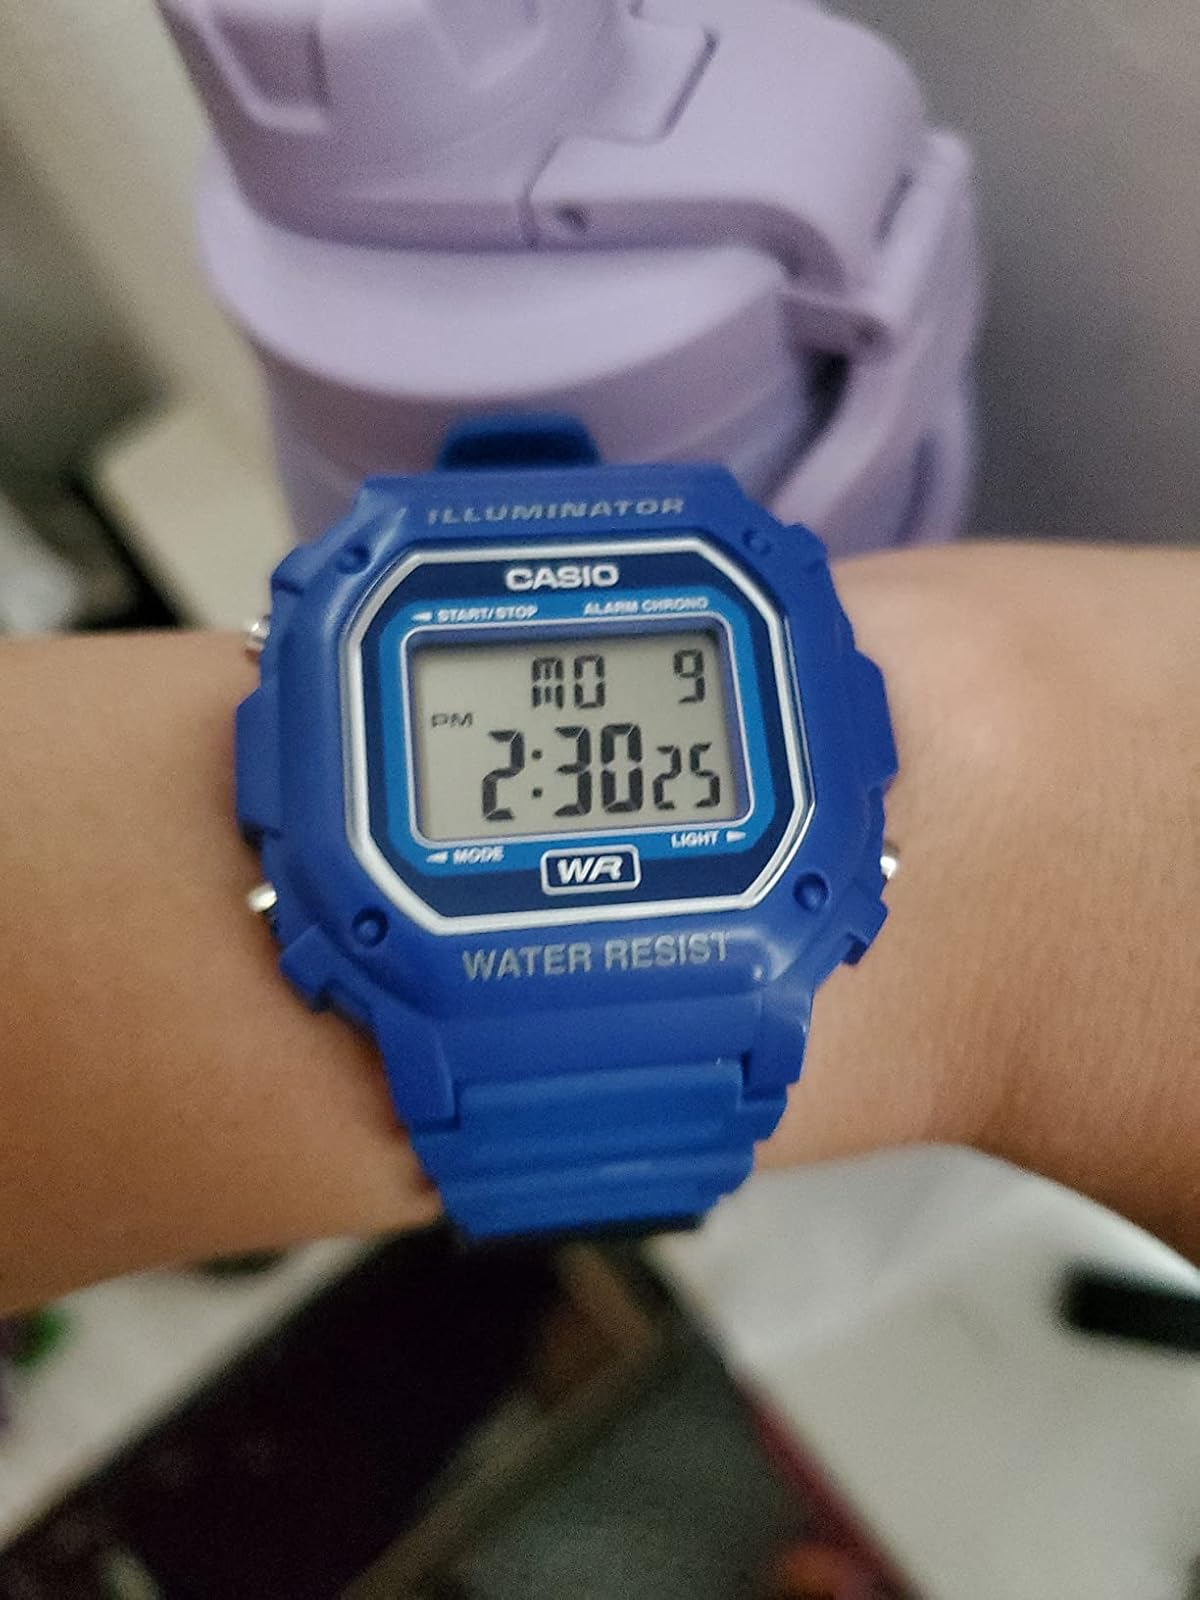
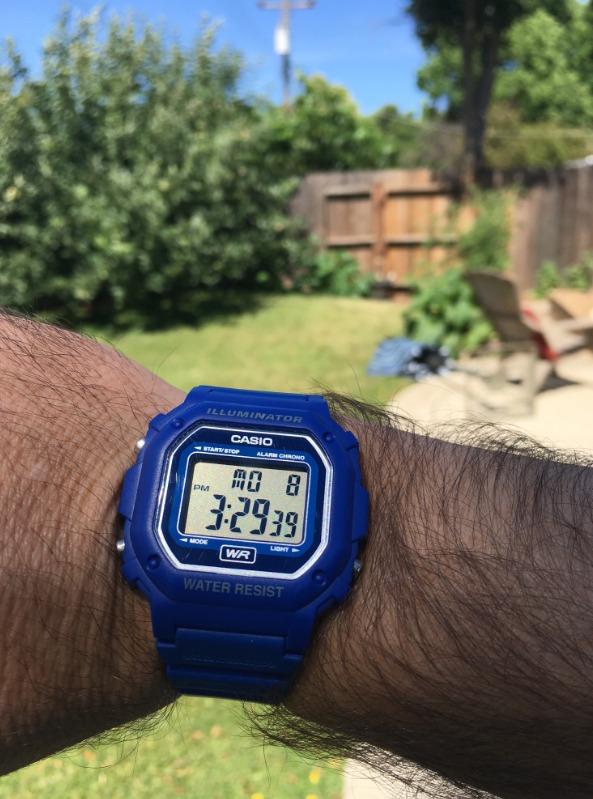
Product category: accessories_watch
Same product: yes